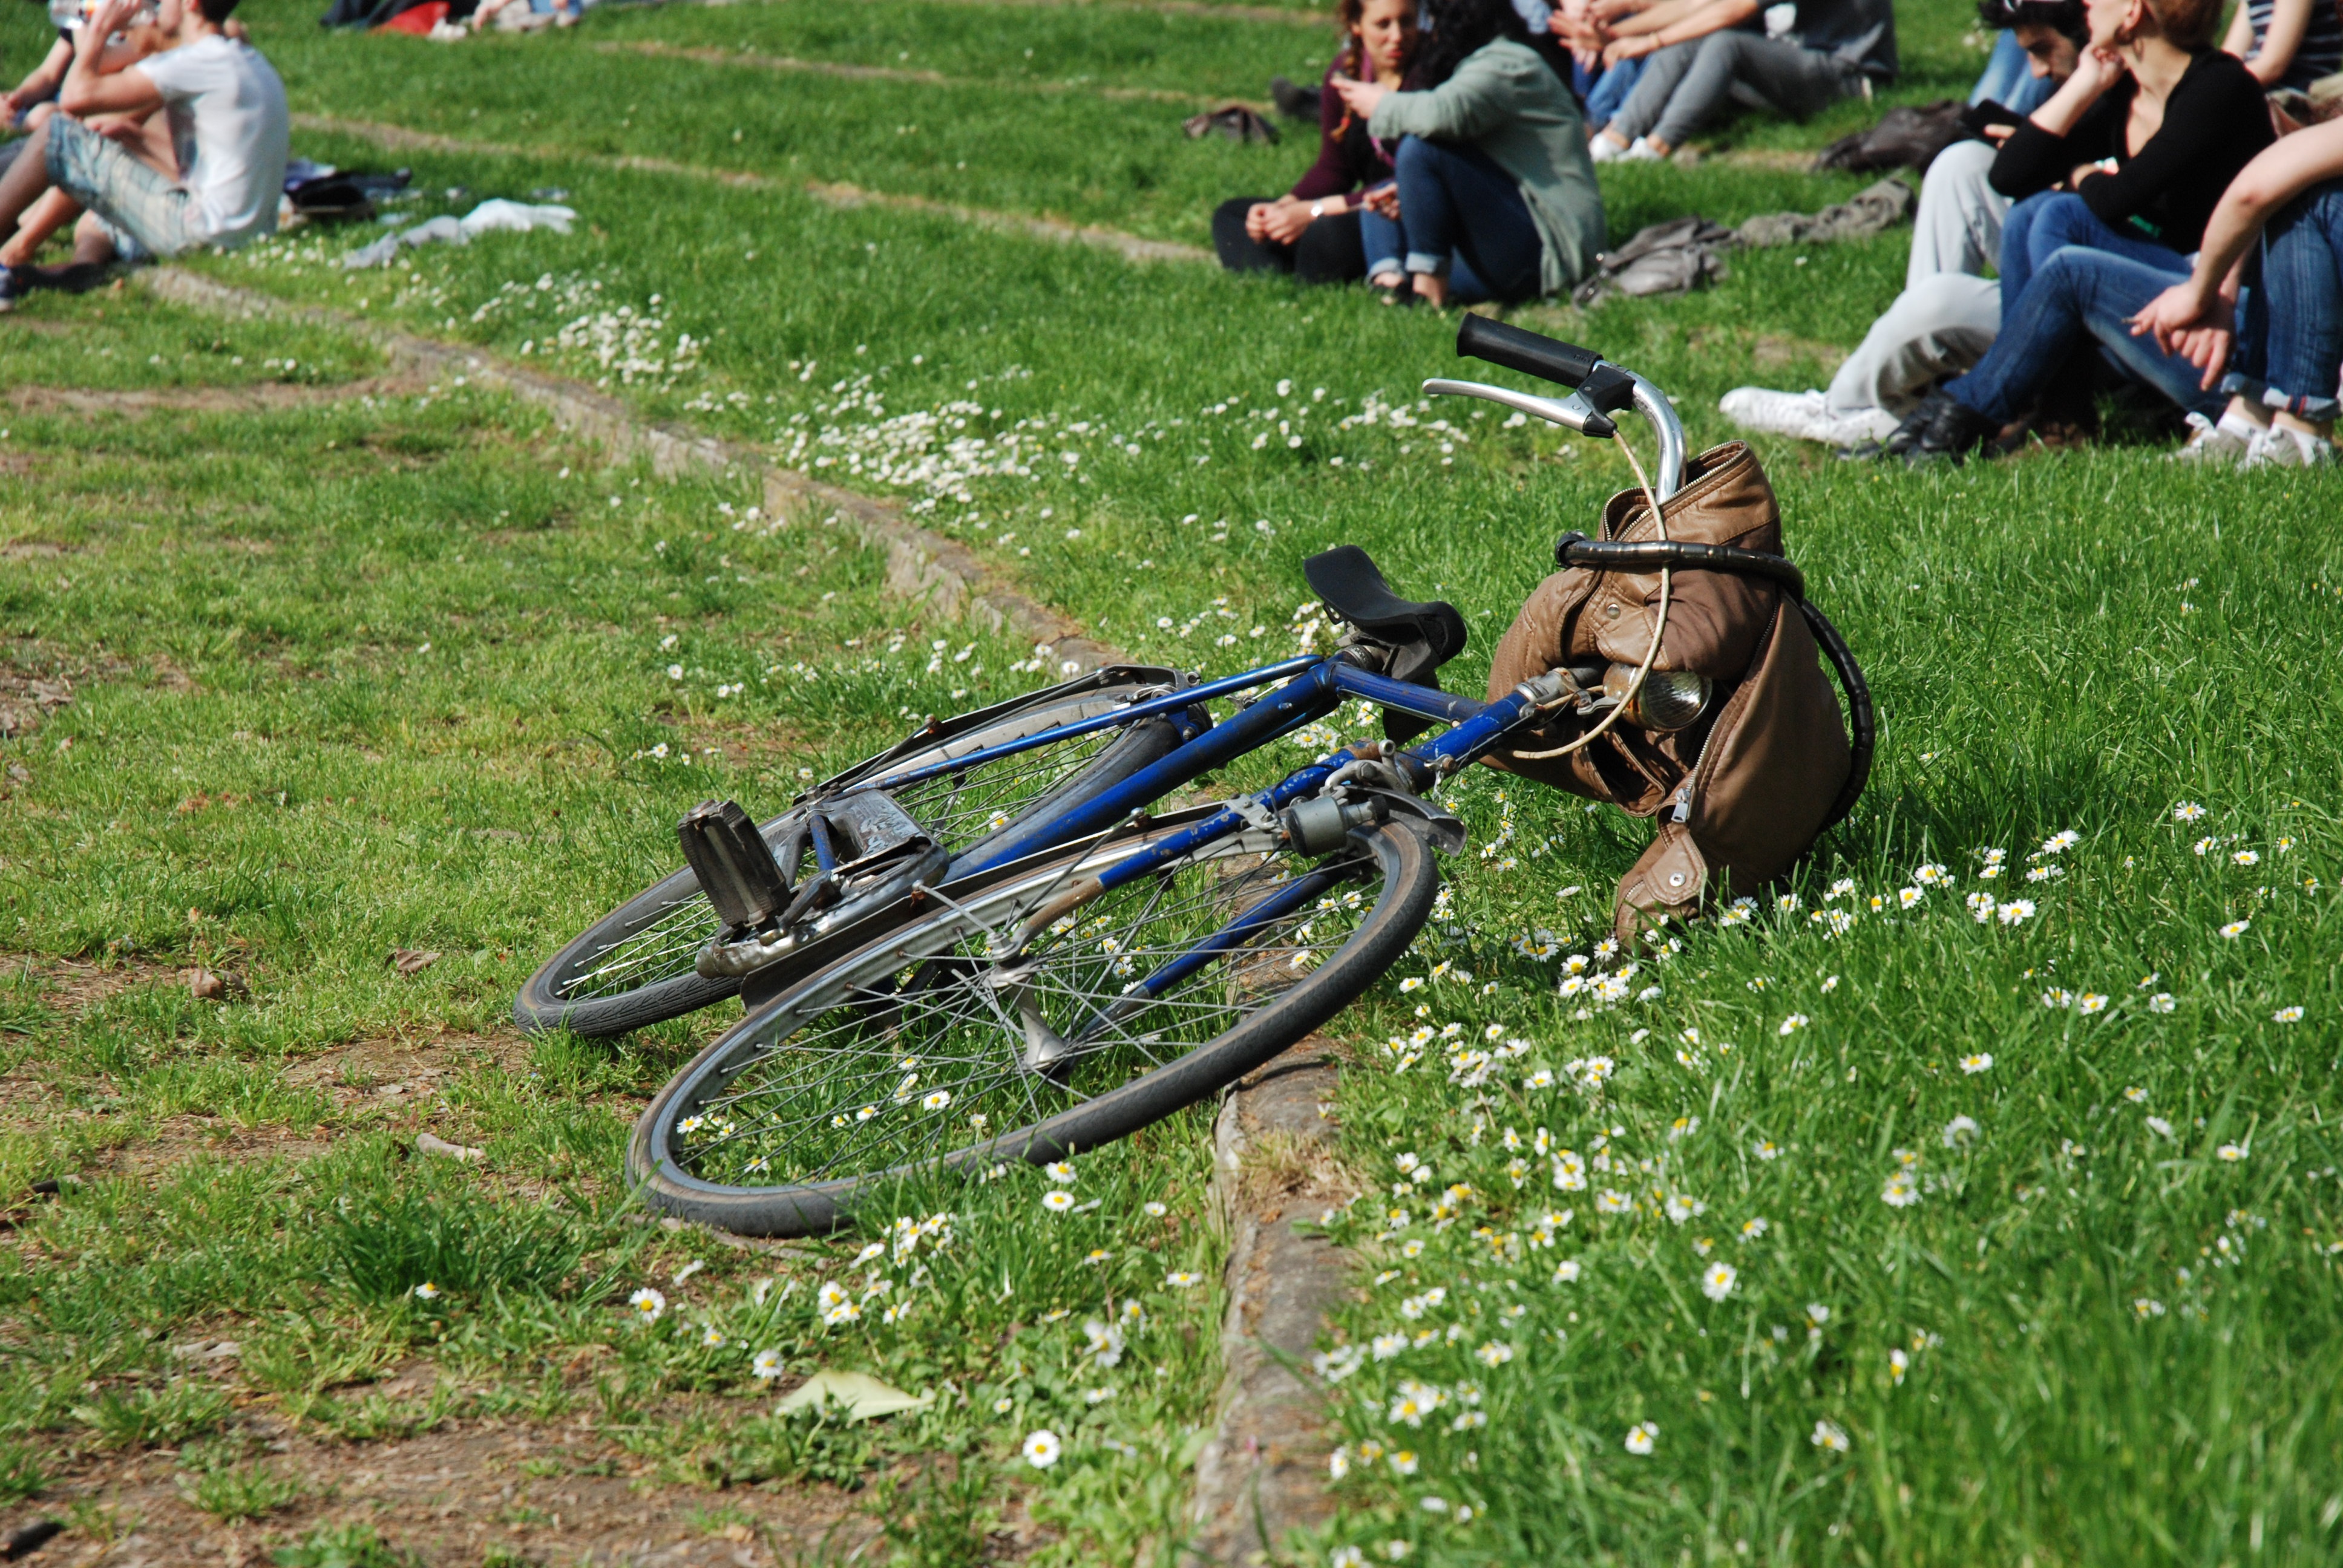
bicycle, vehicle, park, sports equipment, mountain bike, cycling, race, sunday, sports, racing, mountain biking, cycle sport, cyclo cross, bicycle racing, endurance sports